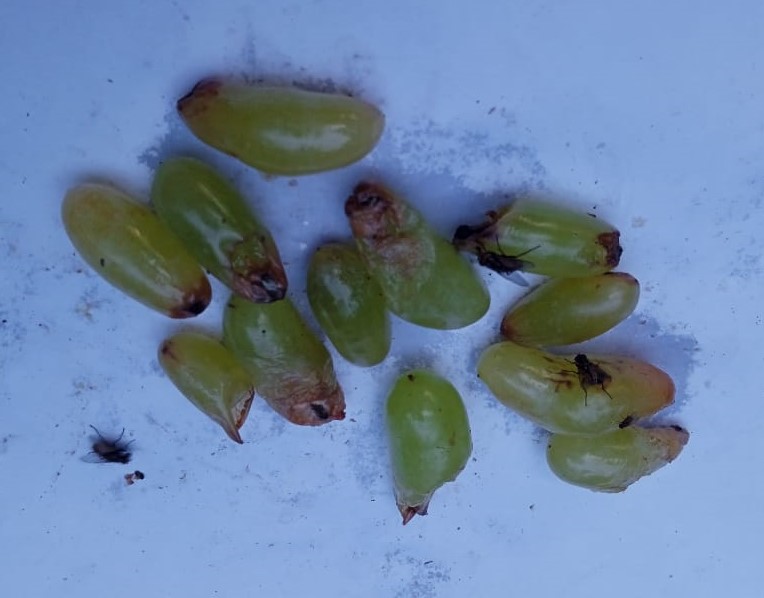
Fruit: grape
Condition: rotten